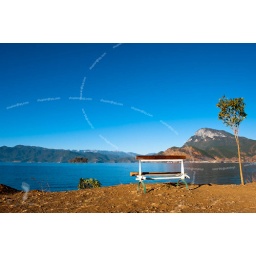
chair by lake in blue sky,in china.